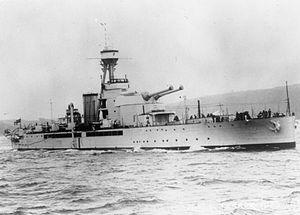
La classe Erebus est une classe de deux monitors britanniques construits pendant la Première Guerre mondiale.
Le HMS Terror est un monitor lancé le 18 mai 1916, par les chantiers navals Harland & Wolff, à Govan en Écosse, et qui sert durant les deux guerres mondiales. Avec son sister-ship, HMS Erebus, ils composent la classe Erebus. Leurs noms sont ceux de deux galiotes à bombe perdues dans les glaces en 1845 en cherchant le passage du Nord-Ouest.